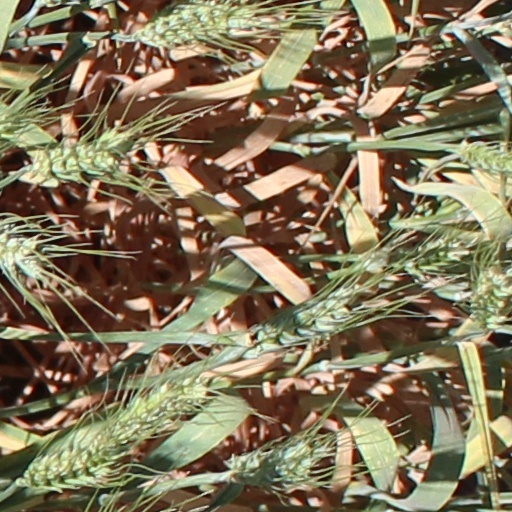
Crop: wheat